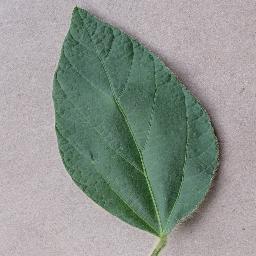
Label: Soybean___healthy